Cigar

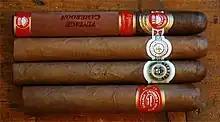
Cigars (top to bottom) by H. Upmann, Montecristo, Macanudo, Romeo y Julieta

Some cigars, especially premium brands, use different varieties of tobacco for the filler and the wrapper. Long filler cigars are a far higher quality of cigar, using long leaves throughout. These cigars also use a third variety of tobacco leaf, called a "binder", between the filler and the outer wrapper. This permits the makers to use more delicate and attractive leaves as a wrapper. These high-quality cigars almost always blend varieties of tobacco. Even Cuban long-filler cigars will combine tobaccos from different parts of the island to incorporate several different flavors.